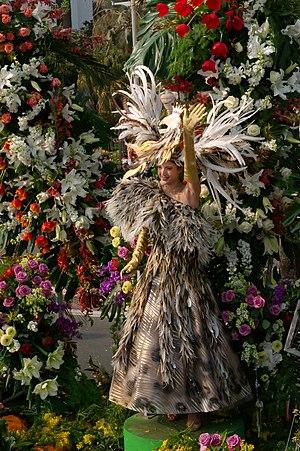
Le carnaval de Nice est le plus grand carnaval de France et l'un des plus célèbres du monde. Il se déroule chaque hiver à Nice, au mois de février pendant deux semaines incluant trois week-ends, et attire plusieurs centaines de milliers de spectateurs. Le carnaval est l'un des trois plus grands carnavals au monde, après ceux de Rio et Venise.